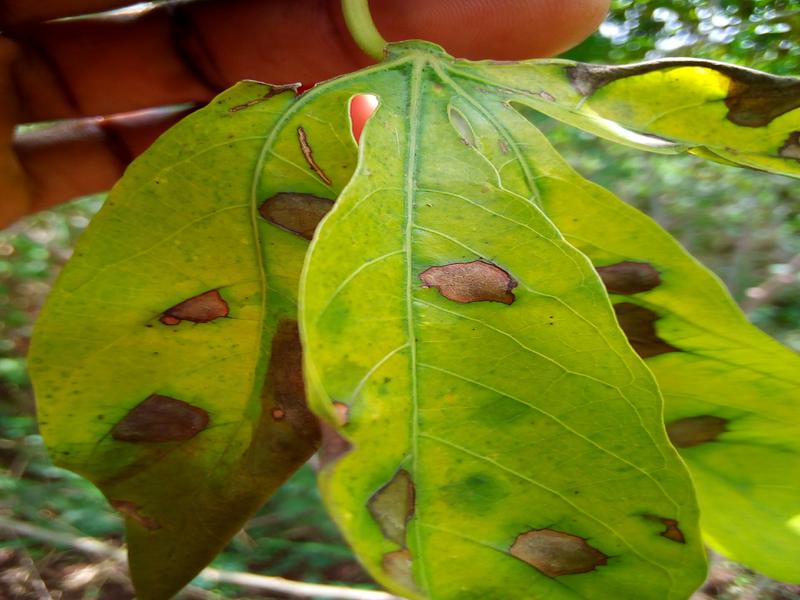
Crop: cassava
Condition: bacterial_blight